TVR S series

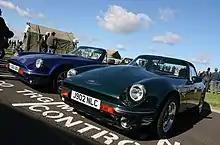
TVR S3 on left, V8S on right, showcasing the two different types of bonnets used

The V6 S-series cars used Ford's Cologne V6 in 2.8 L, (S1) and 2.9 L (2933cc), (S2–S4) forms. Deliveries of S started in September 1987 and early "S" cars are often referred to as "S1", to distinguish them from later versions.